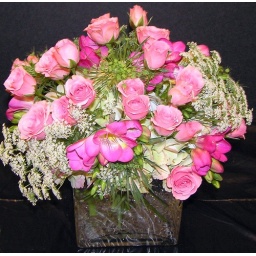
Queen Anne's Lace and pink freesia with green hydrangea in glass cube.